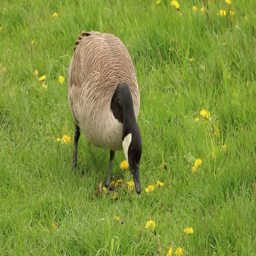
goose eating dandelions in a park